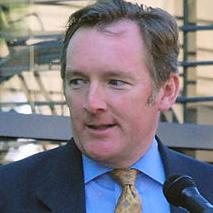
Age: 49